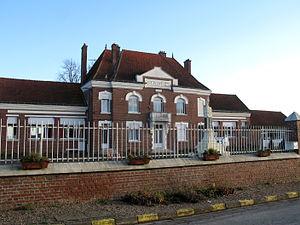
Bernes est une commune française située dans le département de la Somme en région Hauts-de-France.